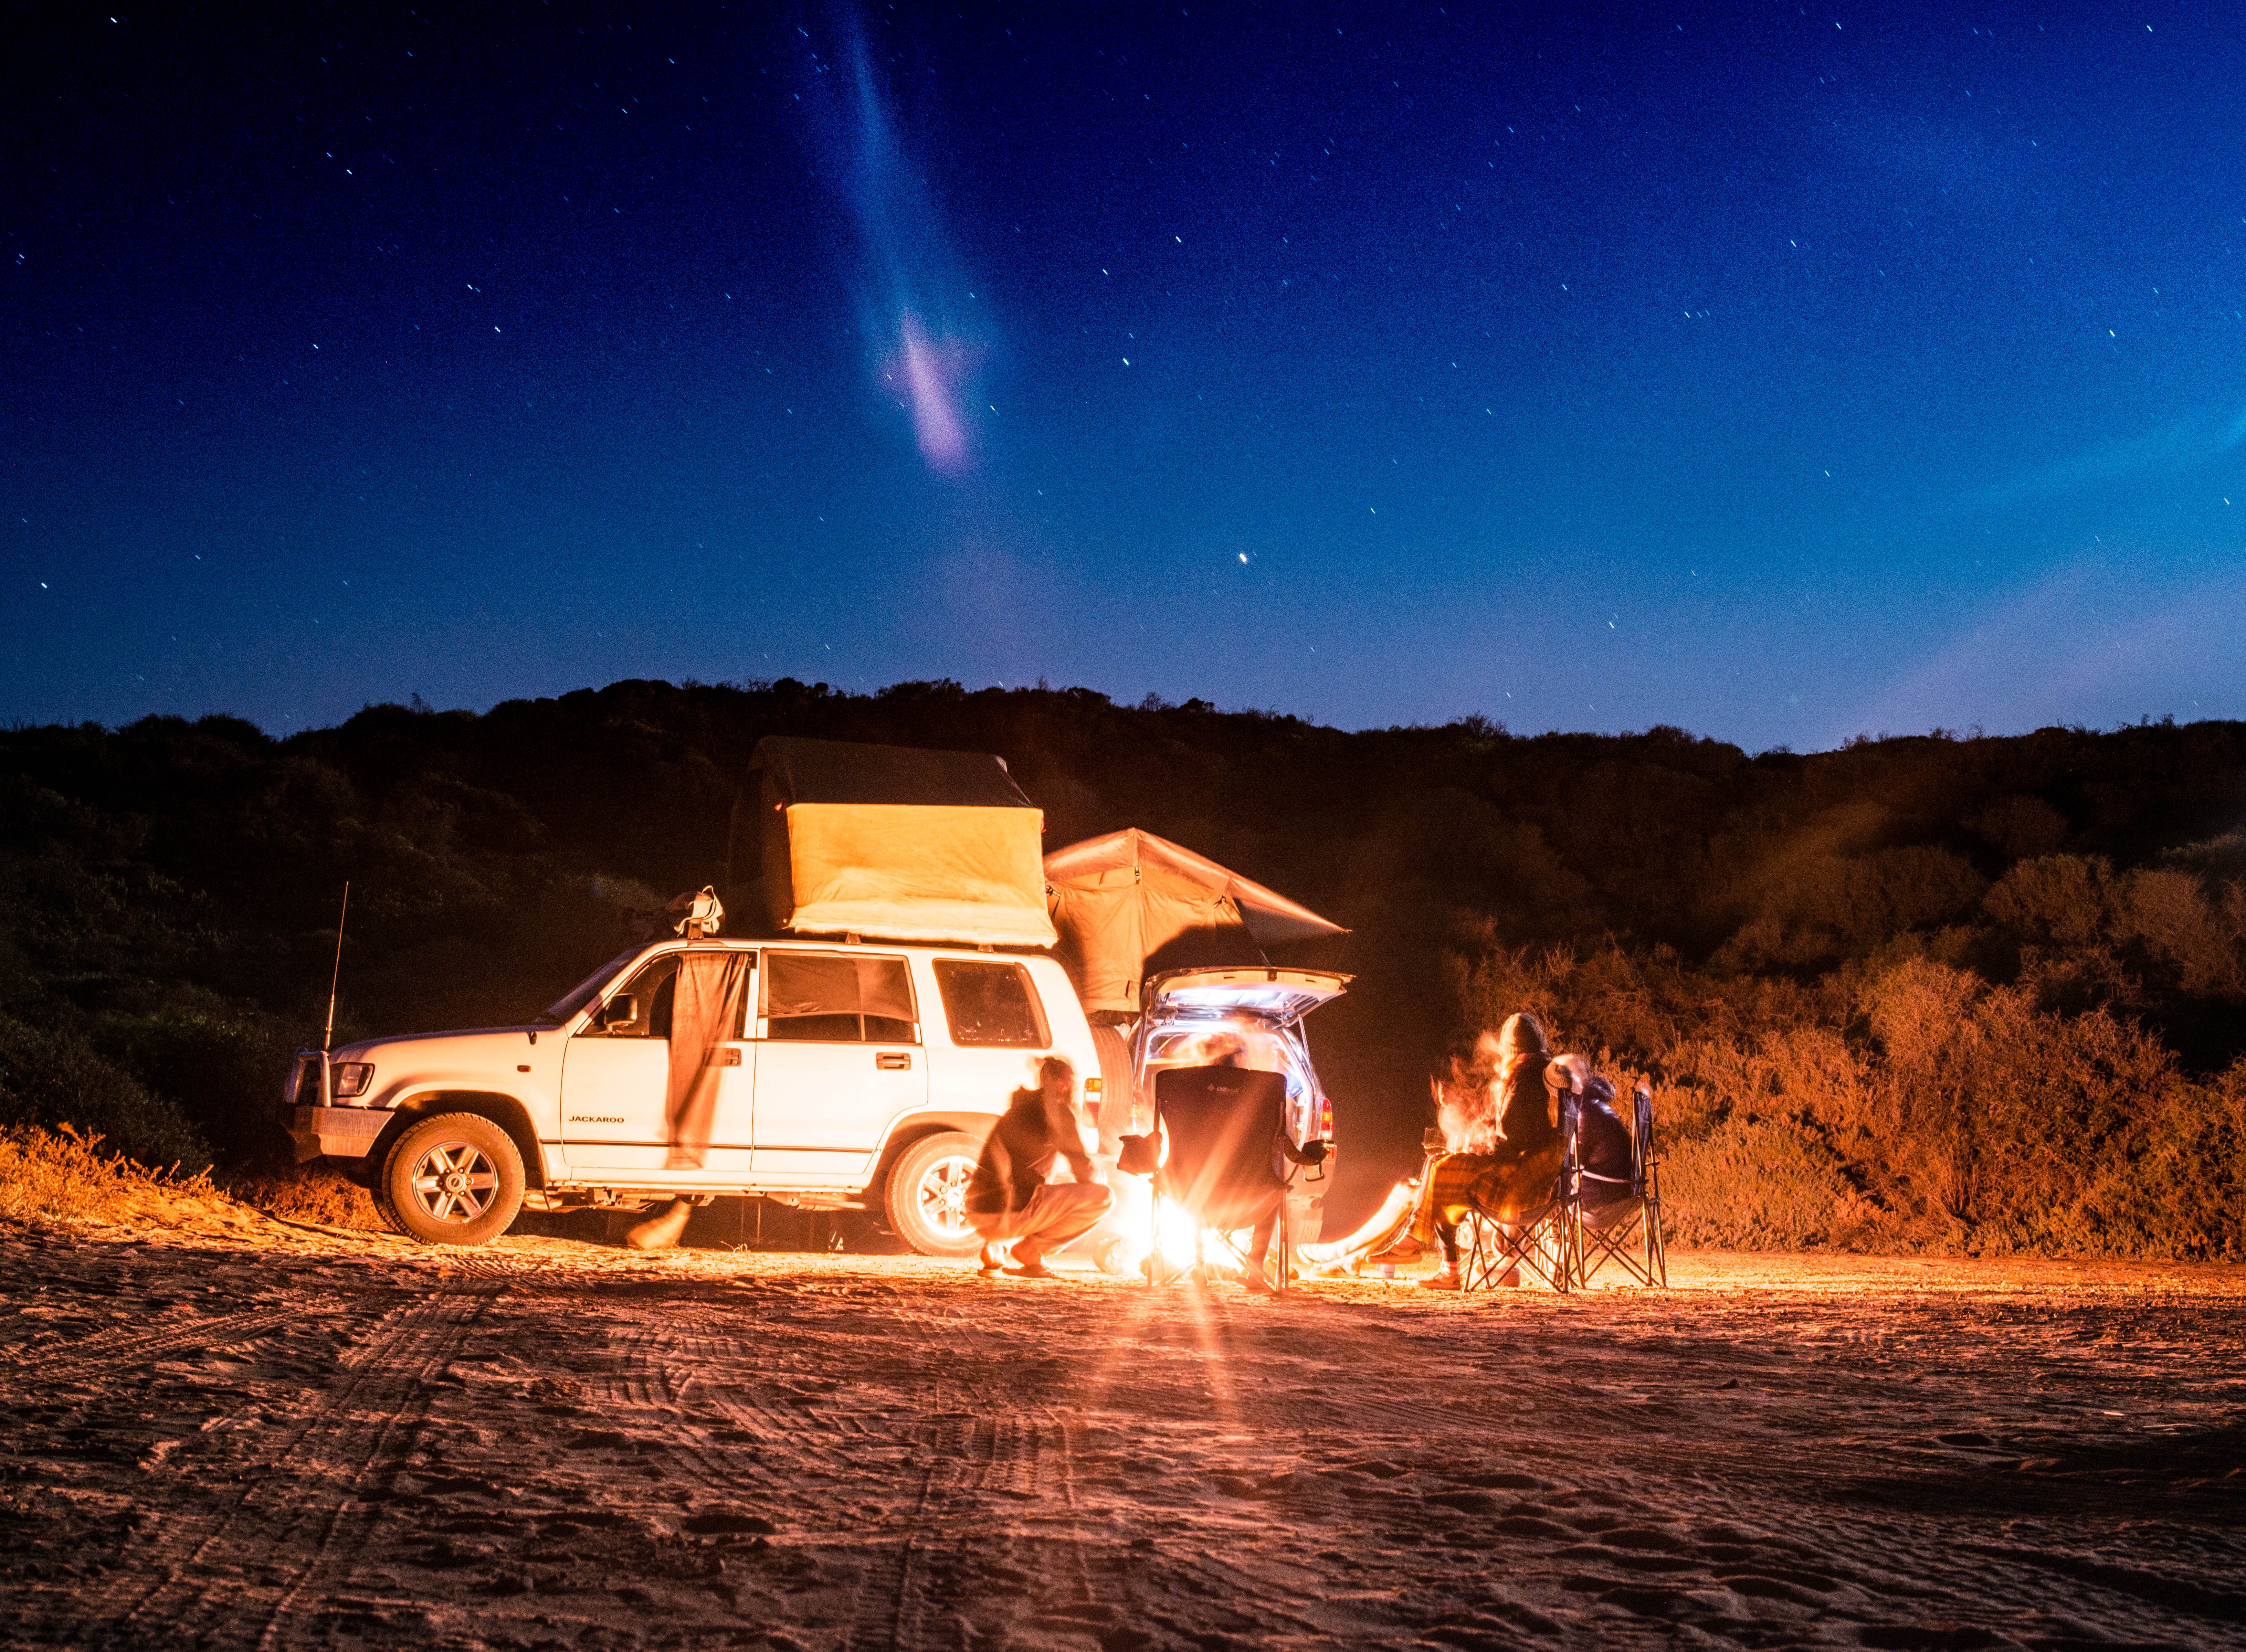
landscape, night, star, dusk, evening, fire, screenshot, geological phenomenon